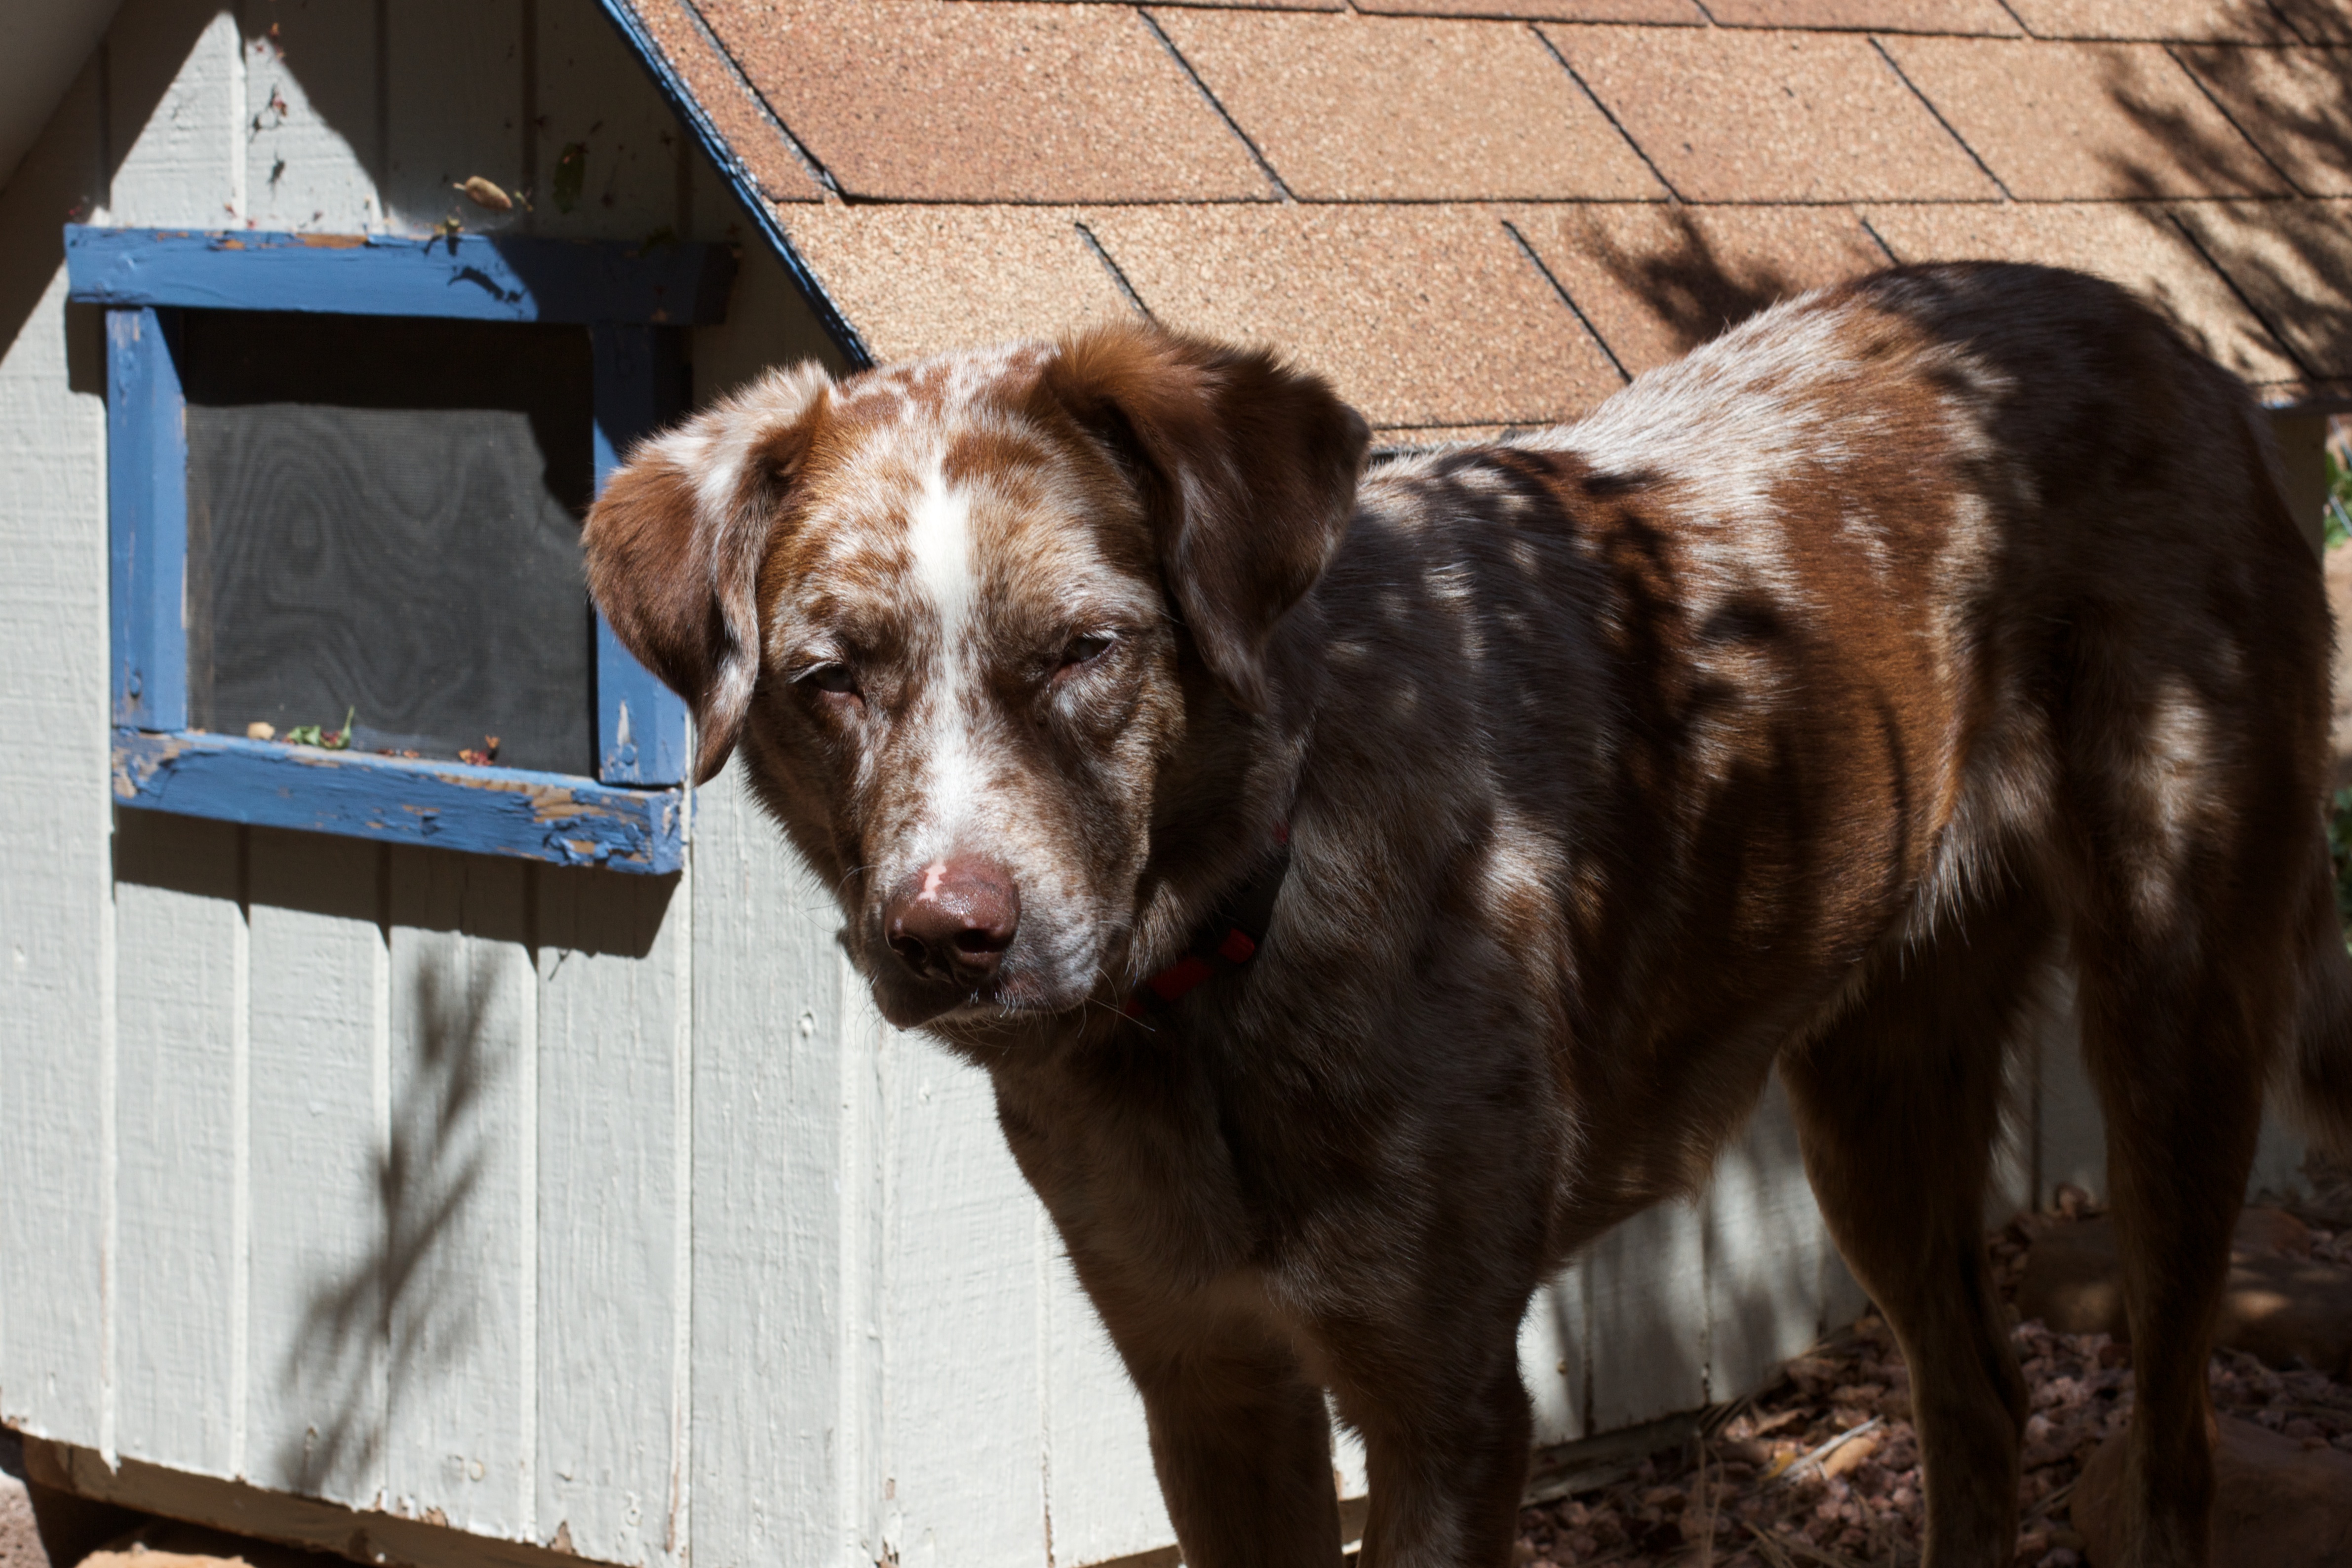
dog, mammal, vertebrate, animal shelter, street dog, dog like mammal